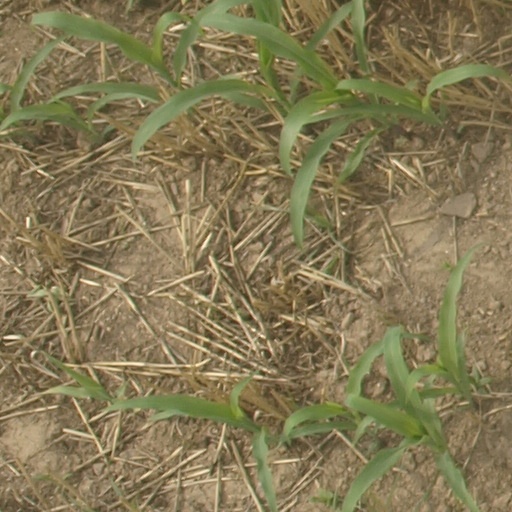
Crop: maize; corn